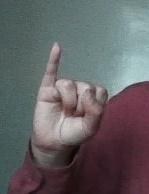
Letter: meem